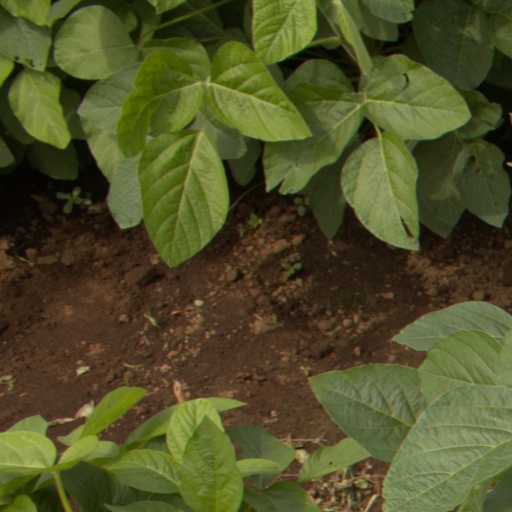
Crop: soybean